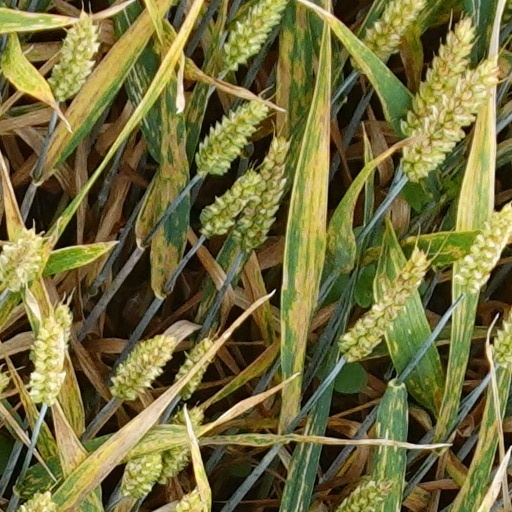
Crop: wheat